Solar 2

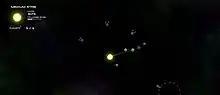
A player controls a medium size star with 5 orbiting planets. A mission start circle can be seen, along with arrows pointing to the other available missions.

The game takes place in a borderless and randomly generated universe, filled with asteroids, planets, stars and planetary systems. Life forms are also present in the game. They appear on planets sufficiently big to store life, and are represented by a variety of ships of different size and attack power. Spaceships are coloured green if they belong to the player's planet, or to a planet that belongs to the player's planetary system; red if they belong to an enemy planet or planetary system; and white if they don't belong to any planet or system. All the spaceships in the map are controlled by the game's artificial intelligence (AI), and they will constantly engage in combat against enemy ships, asteroids or planets to destroy them.